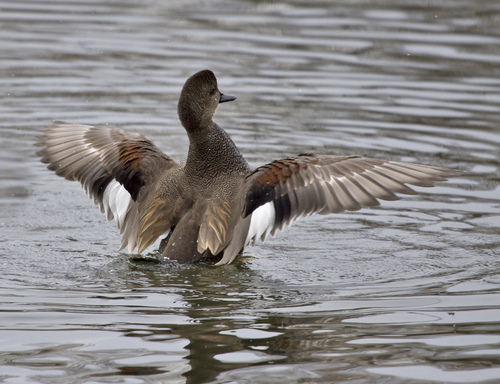
the birds bill is long and flat and the wing secondaries are grey to white while the coverts are white and the bird is a lighter pale brown.
this is a grey and brown bird with a long black beak.
this mostly brown bird has a flat bill and rust colored covert feathers.
a larger sized bird that has tones of brown and a medium sized billthe bird has a black beak and a brown neck with grey wings
this bird has wings that are brown and has a long black bill
this large bird has brown plumage with some black and white feathers on its secondaries.
a brown bird with orange, black and white on the wings and a thin, tall head.
this water fowl has black and white markings on the wings and a brownish gray body.
this bird has wings that are brown and has a flat bill
Species: Gadwall